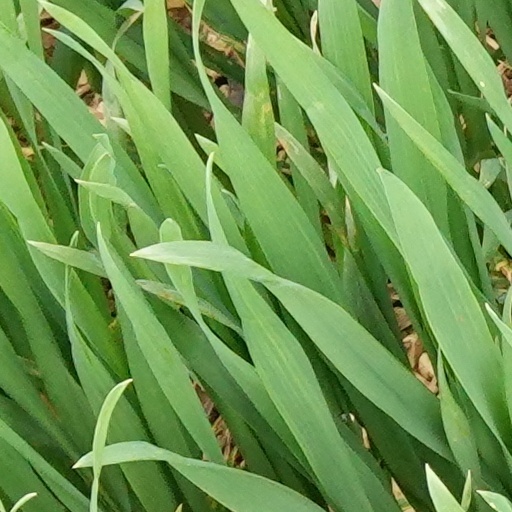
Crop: wheat